Fort Harrison, Indiana

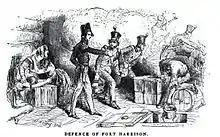

That night, a warrior crawled up and set the blockhouse on fire. When the sentries opened fire on the arsonist, the 600-strong Indian war party attacked the west side of the fort. Taylor ordered the fort's surgeon and a handful of defenders to control the fire. The blockhouse, which was attached to the barracks, had a store of whiskey, which soon ignited, and the fire raged out of control. Taylor admitted in his report that the situation looked hopeless, and two of his healthy men fled the fort. Warning the fort that "Taylor never surrenders!", the captain organized a bucket brigade to fight the fire before it destroyed the fort's picket walls. One woman, Julia Lambert, even lowered herself down into the fort's well to fill buckets more quickly.